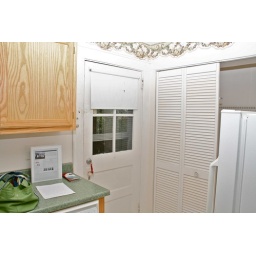
kitchen in need of help, back door